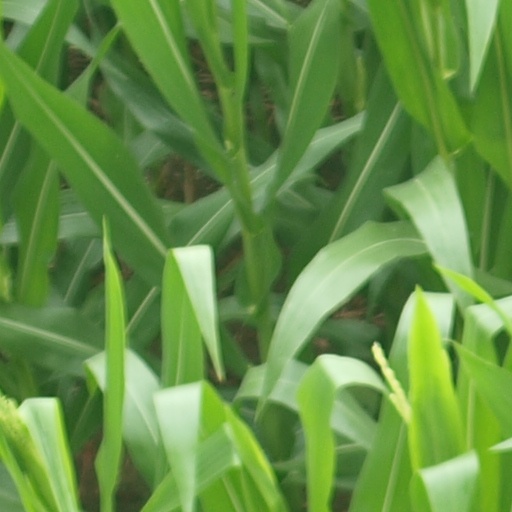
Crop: maize; corn